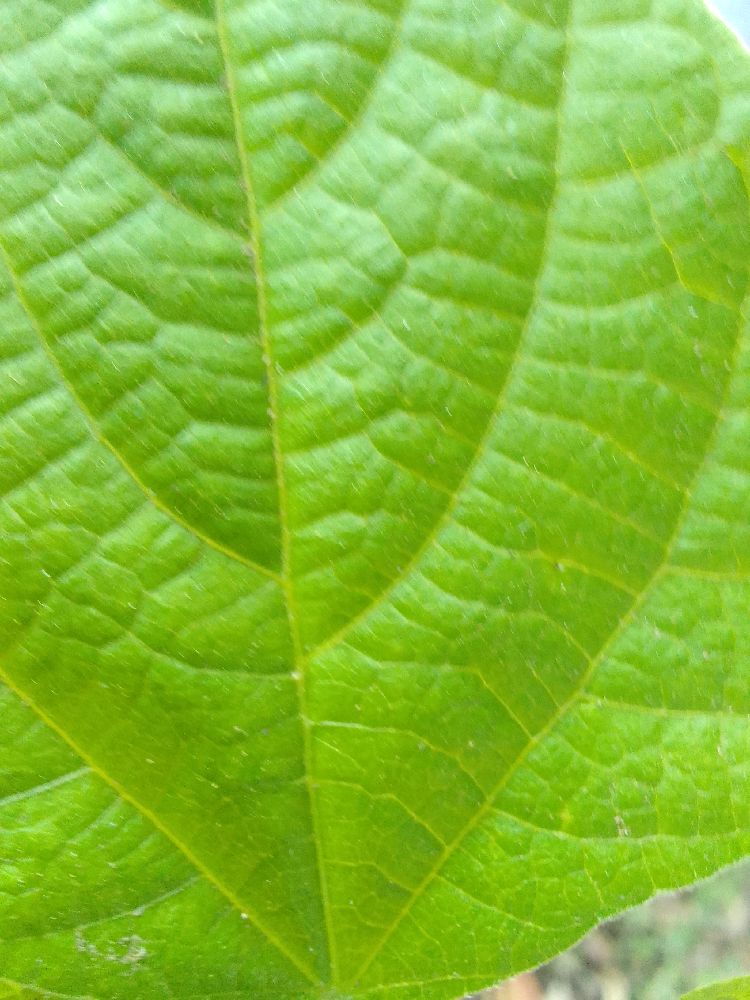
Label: healthy